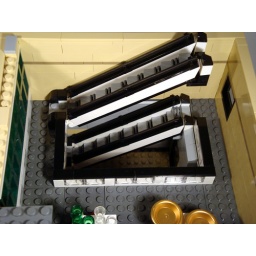
LEGO 10211 Grand Emporium - Build Part 2 - Escalator in position above ground floor